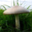
Label: mushroom